List of Fresno State Bulldogs head football coaches

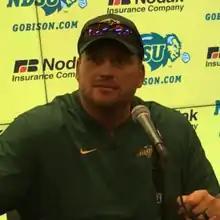
Matt Entz is the current head coach of the Bulldogs.

The Fresno State Bulldogs college football team represents California State University, Fresno (commonly referred to as Fresno State) in the Mountain West Conference (MWC), as part of the NCAA Division I Football Bowl Subdivision. The program has had 20 head coaches, and 3 interim head coaches, since it began play during the 1921 season. The current head coach is Matt Entz, who has held the position since December 4, 2024.